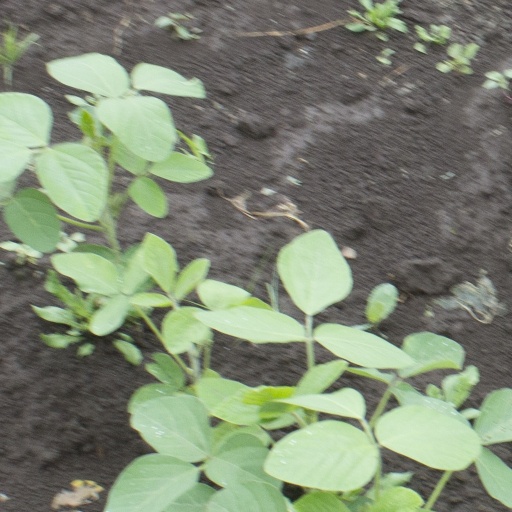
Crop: soybean